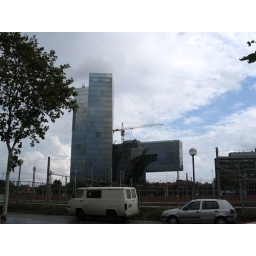
Interesting office building near the Francia train station.